Eric Blackwood (musician)

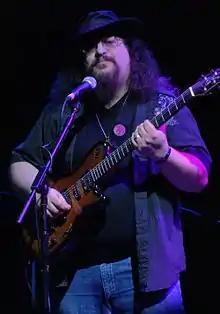
Blackwood at the 2013 Marillion Weekend in Port Zelande

Eric Blackwood (born as Eric Pastore) is an American singer-songwriter and guitarist, known for being a member of the progressive rock band Edison's Children, which also features Marillion's Pete Trewavas and the Son of Astronaut Neil Armstrong, Rick Armstrong as well as an IATSE certified special effects and property technician of over 100 major motion pictures and television noted author & baseball stadium photographer & historian and has been an honorary member of the Marillion touring crew since 2005.